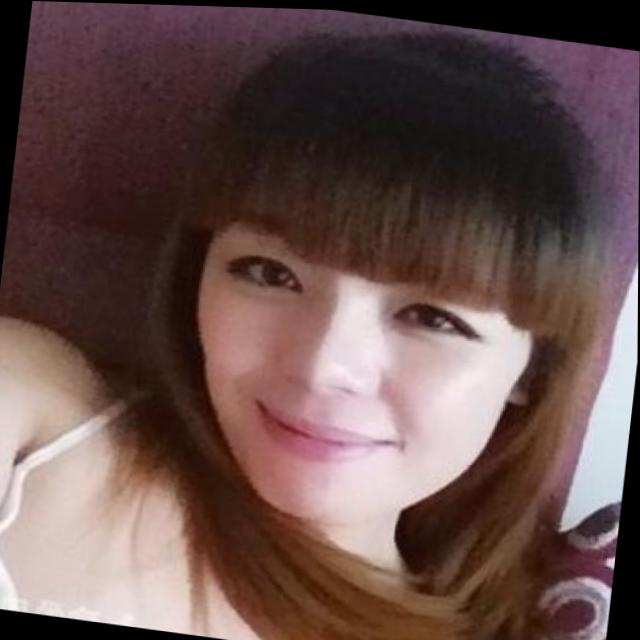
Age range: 21-44